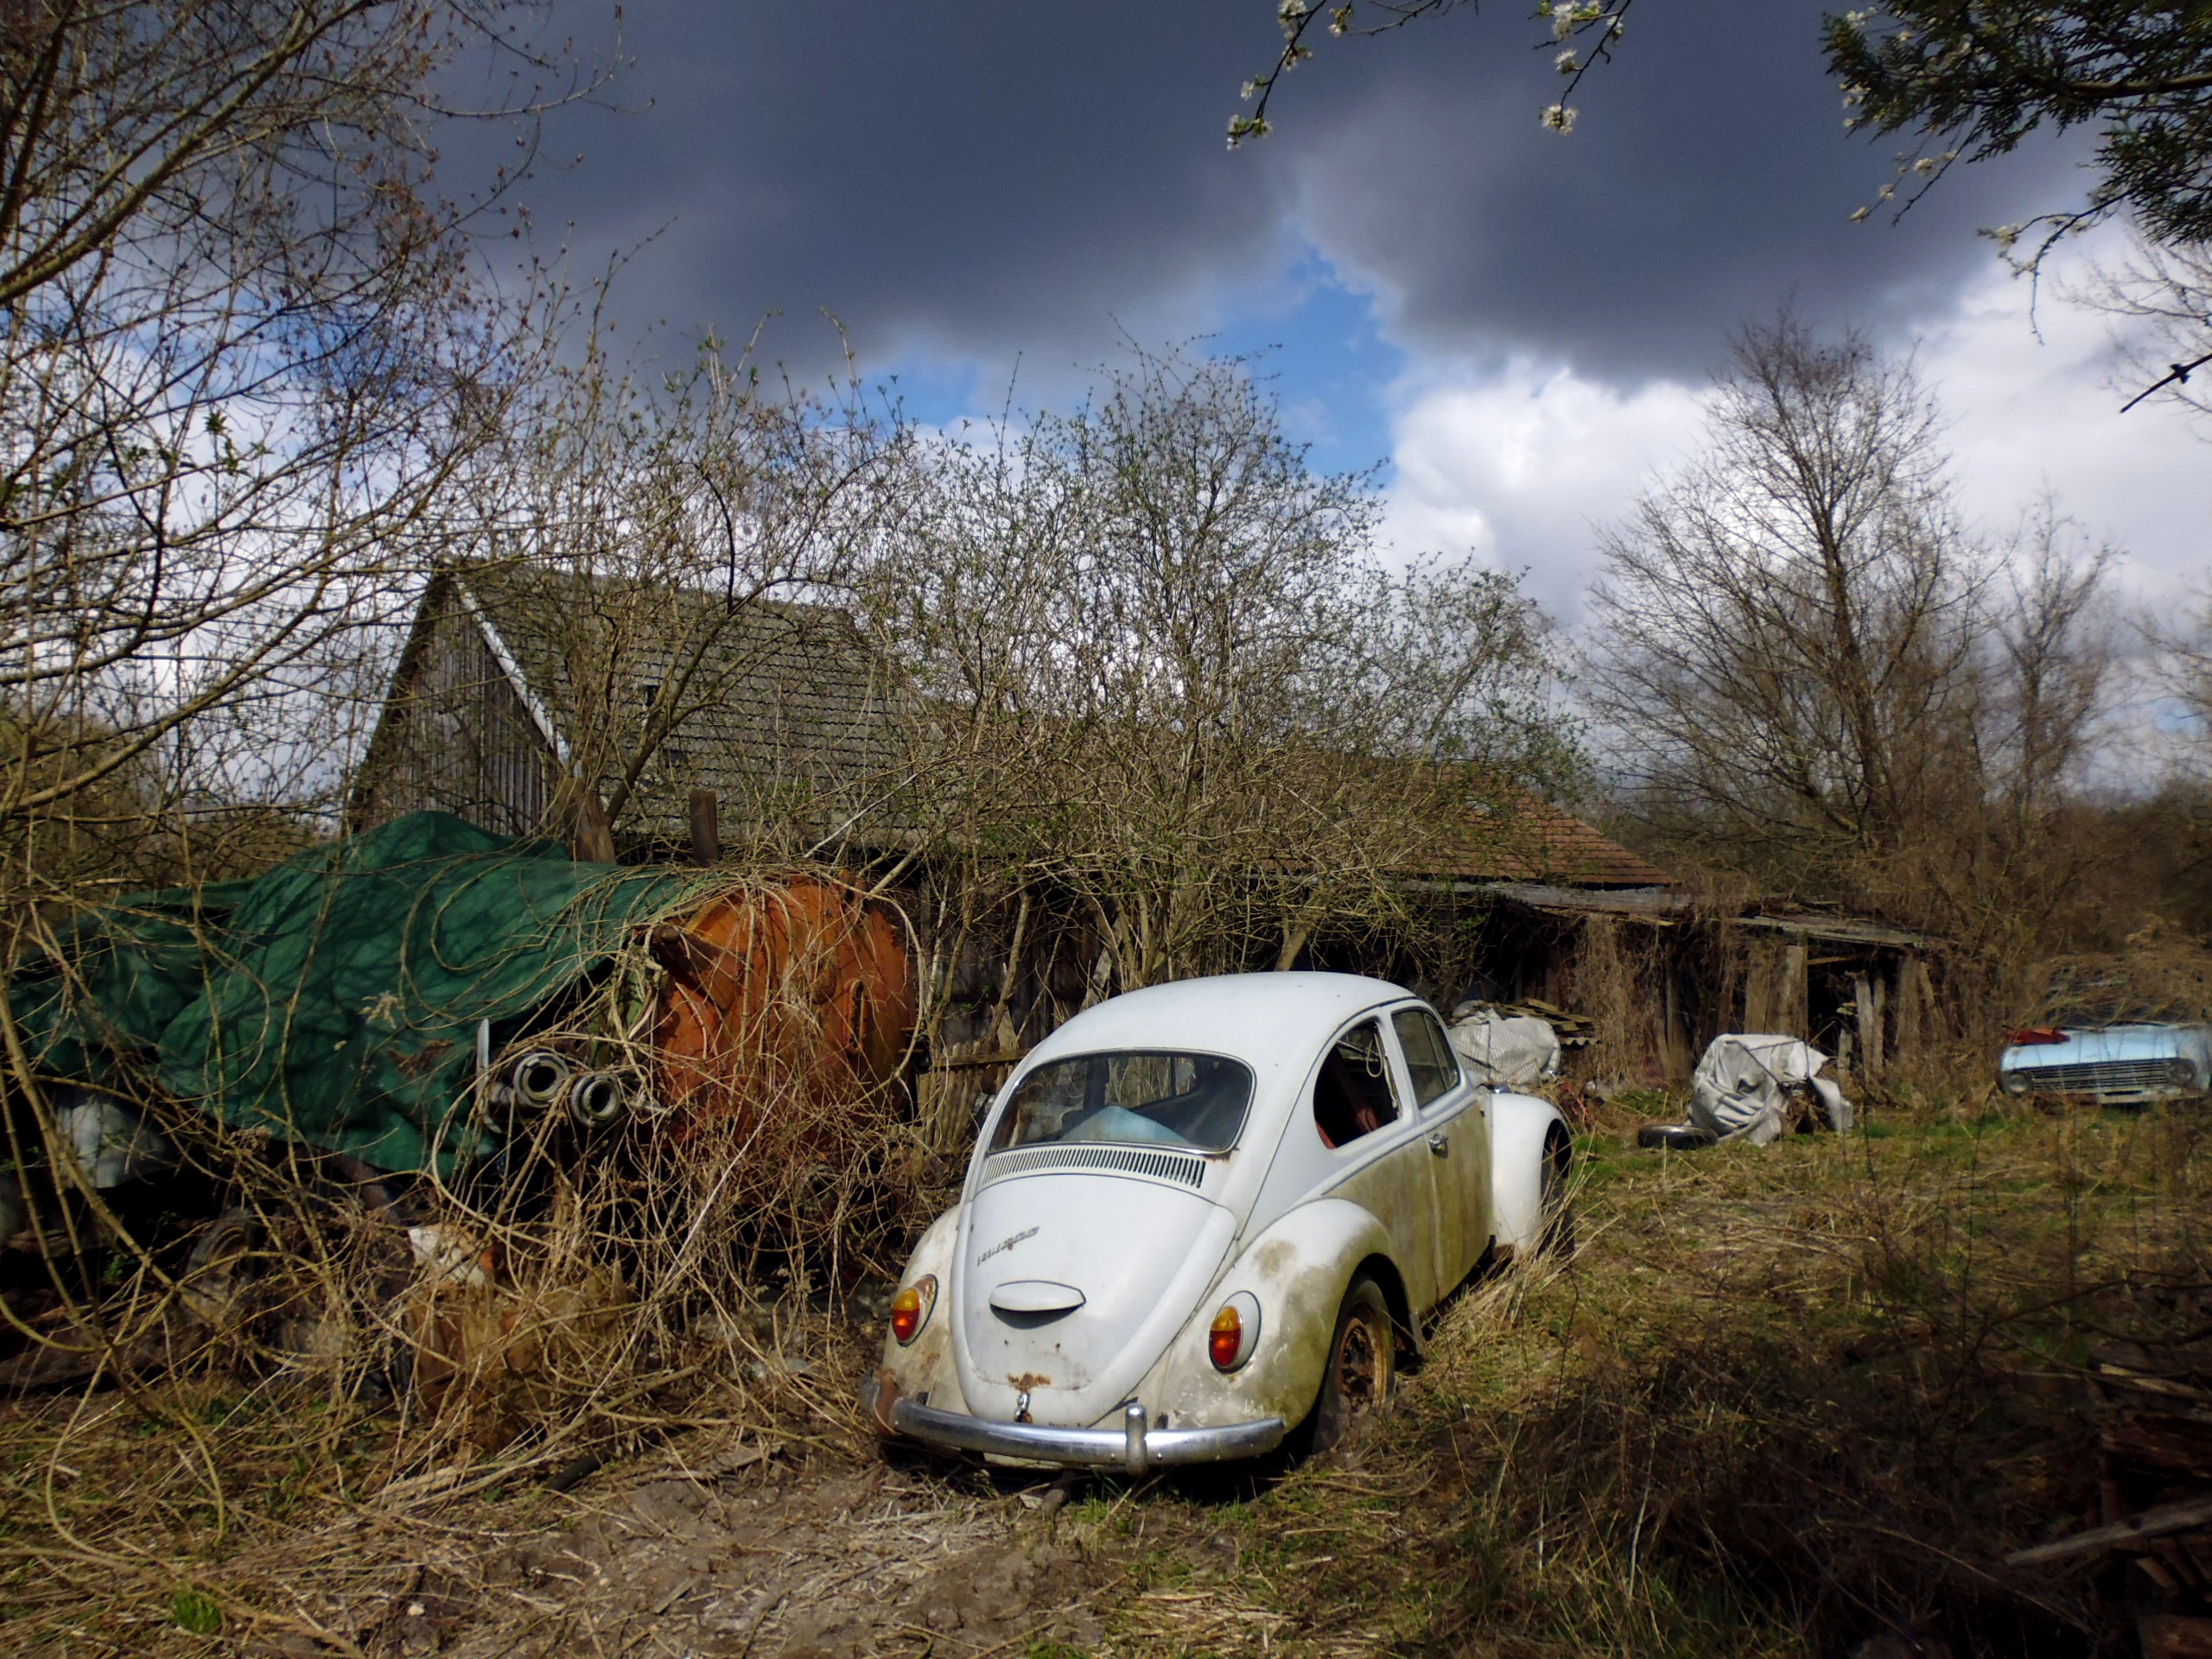
car, vw, transport, vehicle, broken, metal, auto, vw beetle, junkyard, wreck, beetle, ecosystem, scrap, stainless, rural area, metal scrap, car cemetery, automobile make, off roading